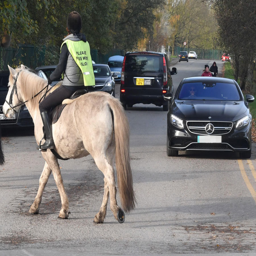
soccer player waits as a horse crosses the road in front of his car